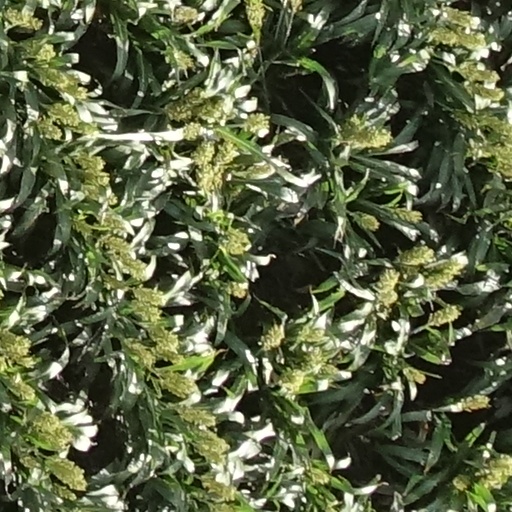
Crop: sorghum